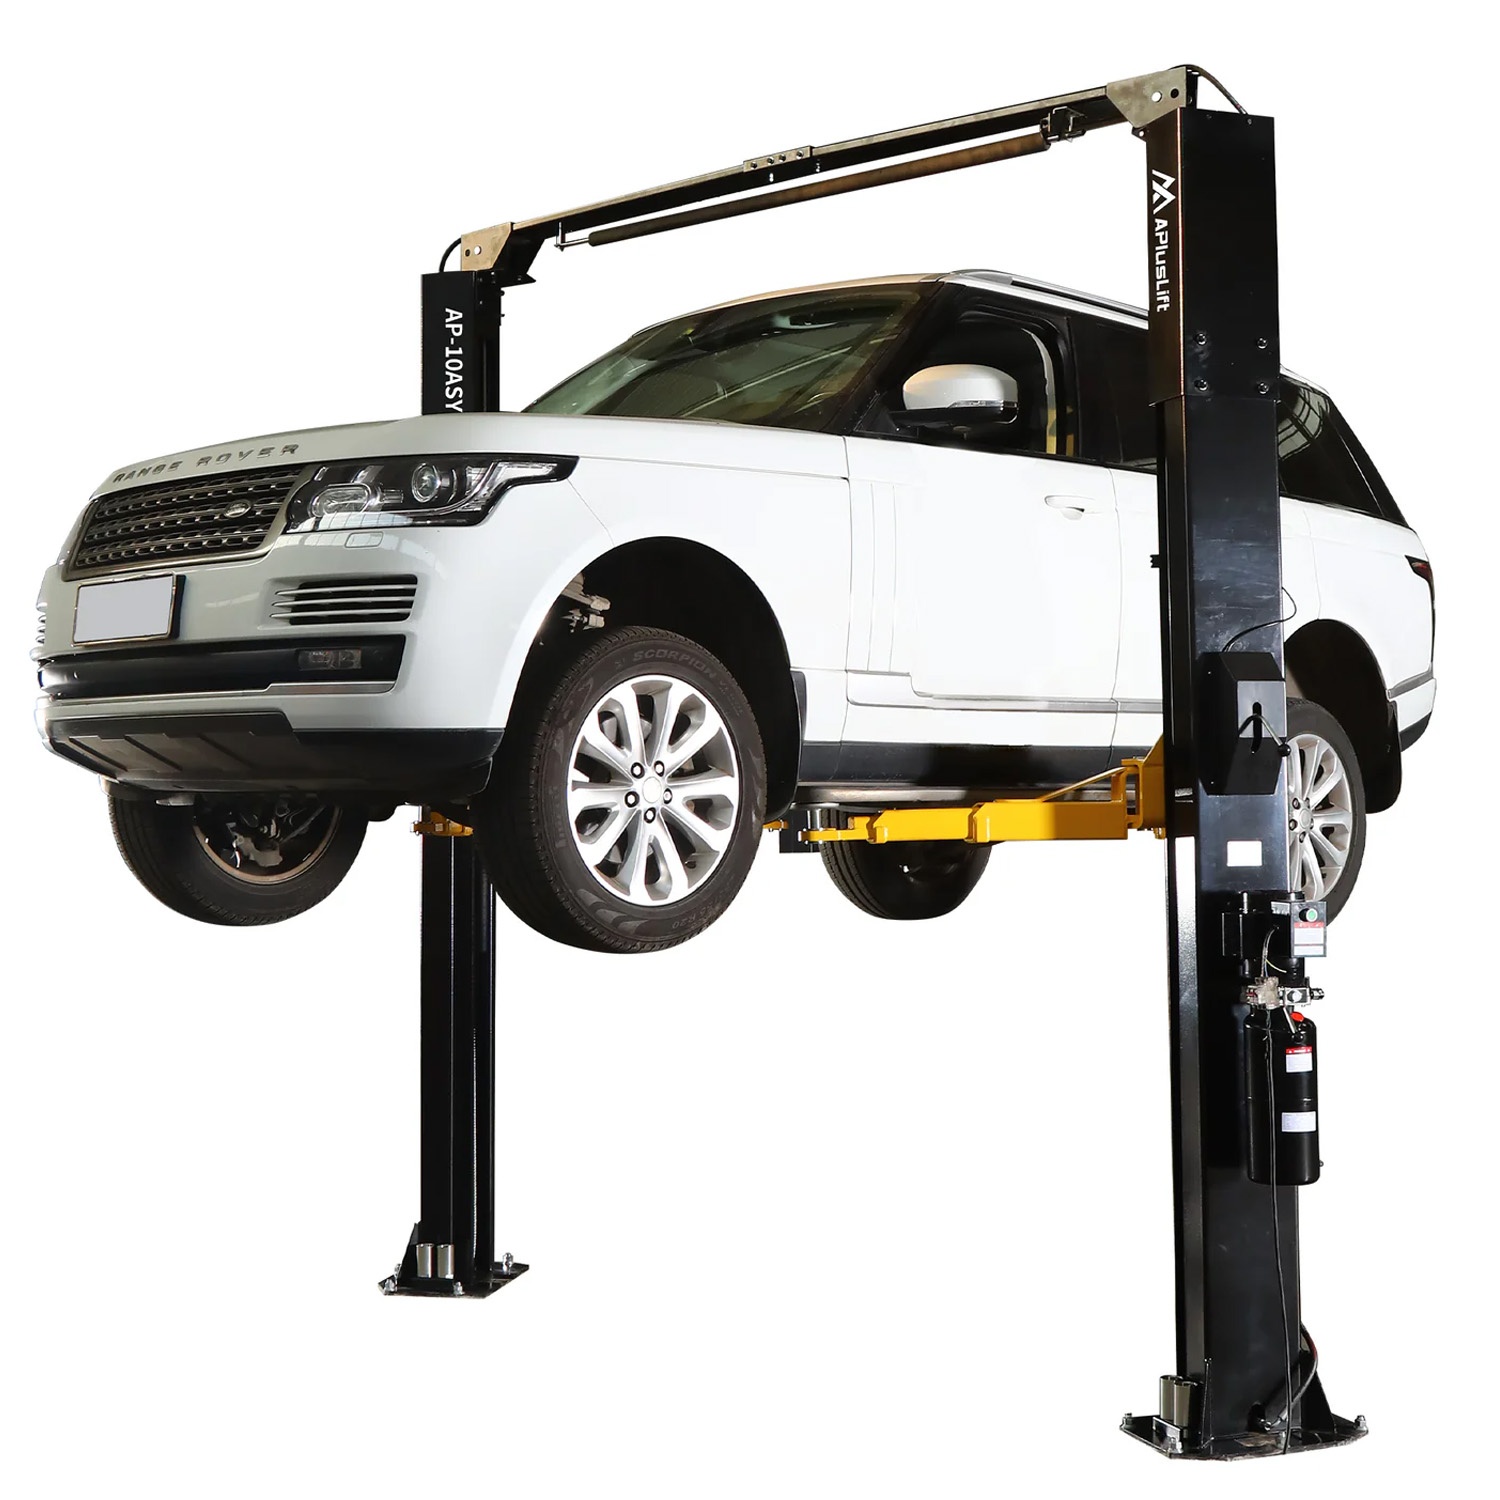
APlusLift 10,000LB 2-Post Overhead Symmetrical, Asymmetrical Single Release Car Lift #HW-10ASY
DESCRIPTION FEATURE + BENEFITS SPECIFICATIONS WARRANTY DESCRIPTION APlusLift 10,000LB 2-Post Overhead Symmetrical and Truly Asymmetrical Single Release Car Lift with 3 Year Warranty - HW-10ASY APlusLift HW-10ASY car lift (auto hoist) is one of the most affordable overhead symmetrical and asymmetrical car lifts built with quality materials and good workmanship. It is an upgrade from the bestselling HW-10KOH-A model, featuring a single-point lock release, and updates the AP-10SR model with an option to install columns in an accurate asymmetrical way. That is, the columns can be installed facing each other (symmetrical installation) or with a 30-degree rotation to maximize door opening and vehicle access (asymmetrical installation). The lift has a strong double "S" column design to support 10,000 LB capacity. 2 Post Lifts Industry-leading 3 YEAR WARRANTY (a $499 value!) Single Point Safety Lock Release System Supports Symmetrical Installation with Columns Facing Each Other or Asymmetrical Installation with Columns Rotated 30 Degrees! 104" Drive Through Width with Symmetrical Installation and 97" Drive Through Width with Asymmetrical Installation Combo (Symmetrical and Asymmetrical) Arm Assembly with Adjustable Screw Pads! CE Certified Lift Structure and Hydraulic System - Tested for 115% Dynamic Load Capacity and 150% Static Load Capacity One Set of 4" Tall Truck Adapters Included; 6'9" Lift Height Maximum with Truck Adapters All Robot Welded Structure with Durable Powder Coated Finish Parts Included: 4 pieces of adjustable screw pads 4 pieces of 4" tall truck adapters (height extensions) 10 anchor bolts 10 shims 2 tool trays 2 toe guards FEATURES + BENEFITS CE-certified lift structure and hydraulic system Third-party tested with a dynamic load capacity of 115% Third-party tested with a static load capacity of 150% Durable hydraulic system Easy to operate and maintain Single-point safety lock release Double seal rings protecting PU material Carriage material Q355 (ASTM A572), stronger than normal Q235 steel Lifting operation by pressing the "UP" button on the motor Manual lowering operation by pressing the lever Relief valve built-in power pump to prevent overloading Automatic arm lock restraints Relief valve built-in power pump to prevent overloading Door guard protection rubber Upper limit switch to protect the cylinders' working stroke used in a safe length scope Heavy-duty 3/8" diameter cable and 5" pulley that reduces high stress on the synchronization process and increases cable life An ultra-high molecular self-lubricating nylon slider that ensures the carriage moves smoothly up and down SPECIFICATIONS Model HWY-10SY Style Overhead Column Installation Symmetric or Asymmetric (combo) Arm Arrangement Symmetric or Asymmetric (combo) Lock Release Single Point Release Warranty 3 years (36 months) Lifting Capacity 10,000 lbs Overall Height 141 3/16" Overall Width 139 1/8" (standard) 140 15/32" (post rotated) Maximum Lift height with Truck Adapters 81" Maximum Lift height without Truck Adapters 75" Maximum lift height from the bottom of the arm to the ground 71" Minimum Height for adjustable pads from the ground 4" Drive Through Width (Carriage to Carriage) 104" (Symmetric) 97" (Asymmetric) Column to Column Width 113" (Symmetric) 107" (Asymmetric) Column Cross Section 11"L x 7"W Driving Mode Dual hydraulic cylinders, chain drive Motor 220V Single Phase 3HP 10A (recommend a 30A Breaker) Hydraulic Oil 3-5 gallons AW32/AW46 (not included) Time to full rise 50 seconds Shipping Weight 1470 lbs and 120 lbs Shipping package size 113"L x 22"W x 40"H (car lift) 33L x 17"W x 14"H (2ft height extension crate) Concrete Requirement 6" thick at 3500 psi reinforced with fiberglass or steel (4" thick for vehicles 9000 lbs and below) Arm Assembly Combo (symmetrical and asymmetrical Arm Assembly) Front Arms Straight Front 3 Stage reach from 22 7/8" to 42 5/8" Back Arms Straight Rear 2 Stage reach from 33 7/8" to 52 7/8" Column Steel Thickness 13/64" Carriage Steel Thickness 15/64" Carriage Yoke Thickness 9/16" Arm Steel Thickness 15/64" Base Plate Steel Thickness 5/8" WARRANTY Warranty Information 3-Year Structural Components Warranty 1-year Parts Warranty HW-10ASY Warranty HW-10ASY Manual
Brand: APlusLift
Category: Business & Industrial > Material Handling > Lifts & Hoists > Personnel Lifts > Two-Post Surface Mounted Lifts